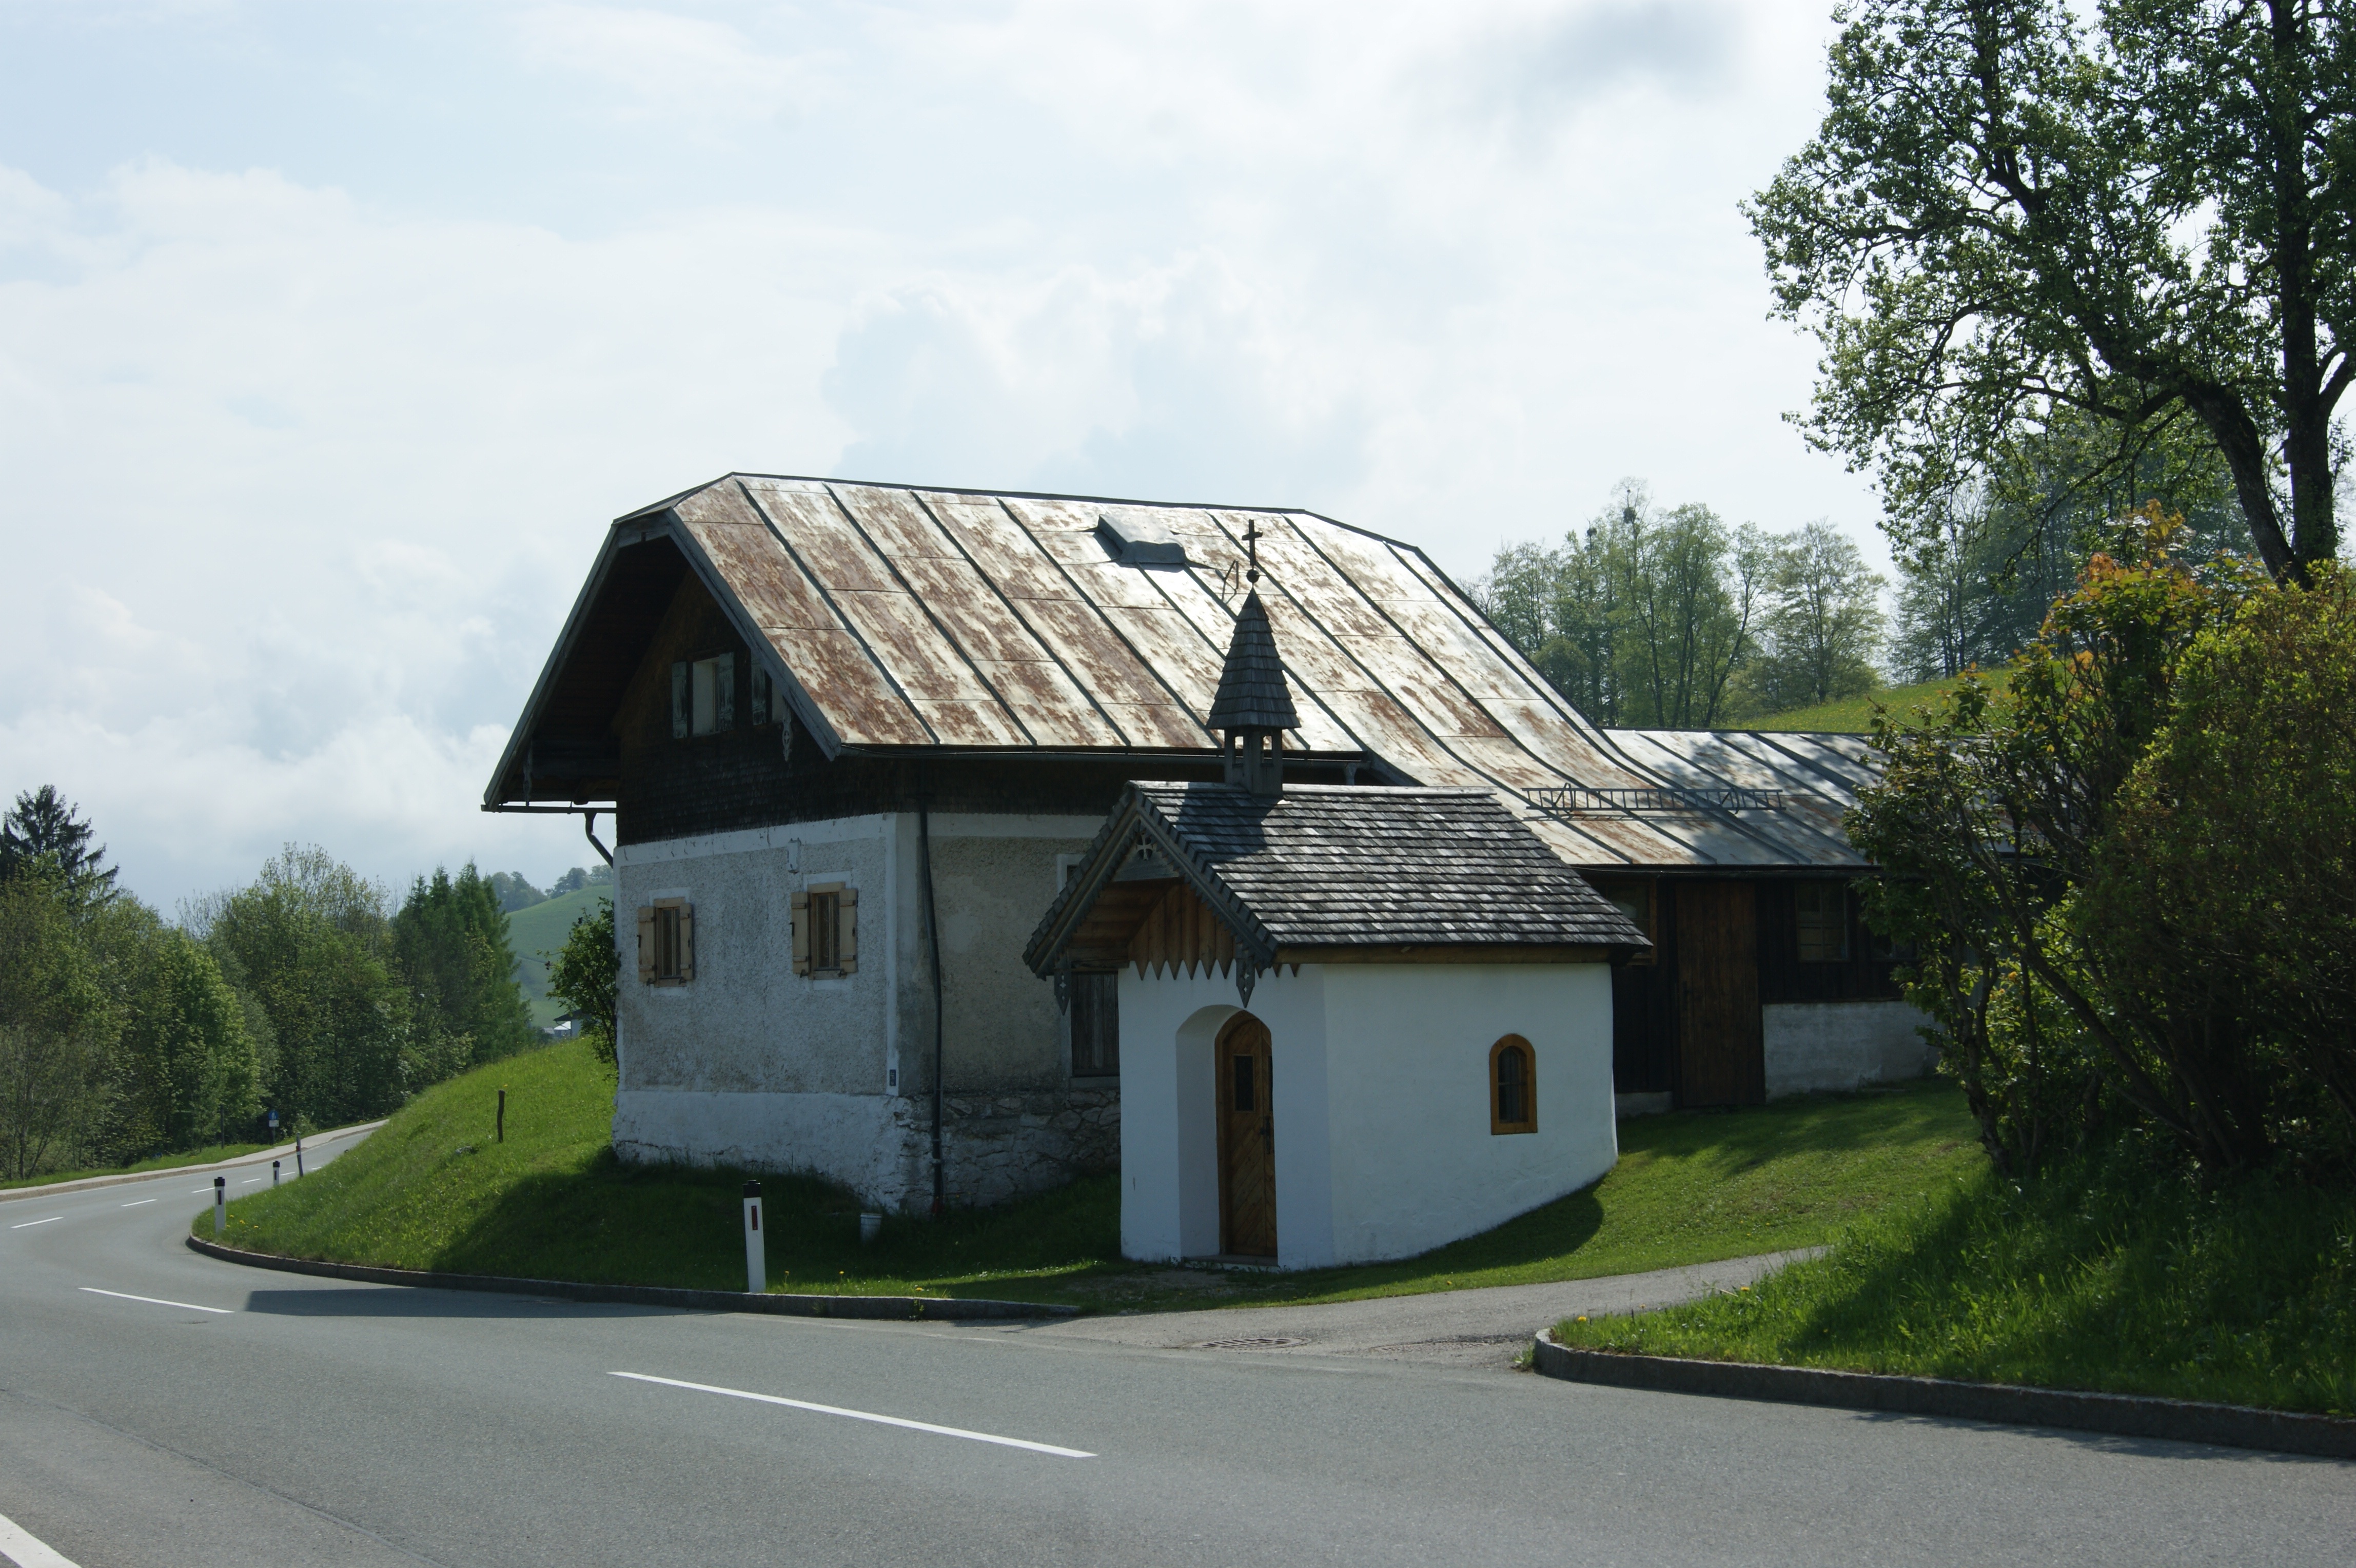
house, roof, building, home, land, suburb, cottage, facade, property, estate, neighbourhood, real estate, rural area, residential area, berchtesgardener, schefau